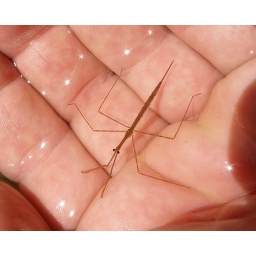
Ranatra sp. (Thanks Barbol). Bug found swimming under water at Chichester River, NSW Australia